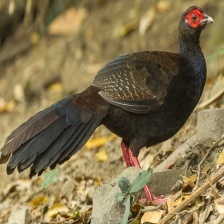
Species: SWINHOES PHEASANT
Scientific name: LOPHURA SWINHOII